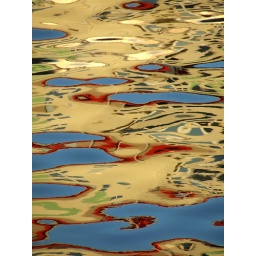
While walking along a river in Bristol, I saw the way the buildings were being reflected in the water.